Czesław Miłosz

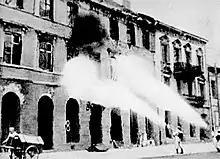
German troops setting fire to Warsaw buildings, 1944

As German troops began torching Warsaw buildings in August 1944, Miłosz was captured and held in a prisoner transit camp; he was later rescued by a Catholic nun—a stranger to him—who pleaded with the Germans on his behalf. Once freed, he and Janina escaped the city, ultimately settling in a village outside Kraków, where they were staying when the Red Army swept through Poland in January 1945, after Warsaw had been largely destroyed.